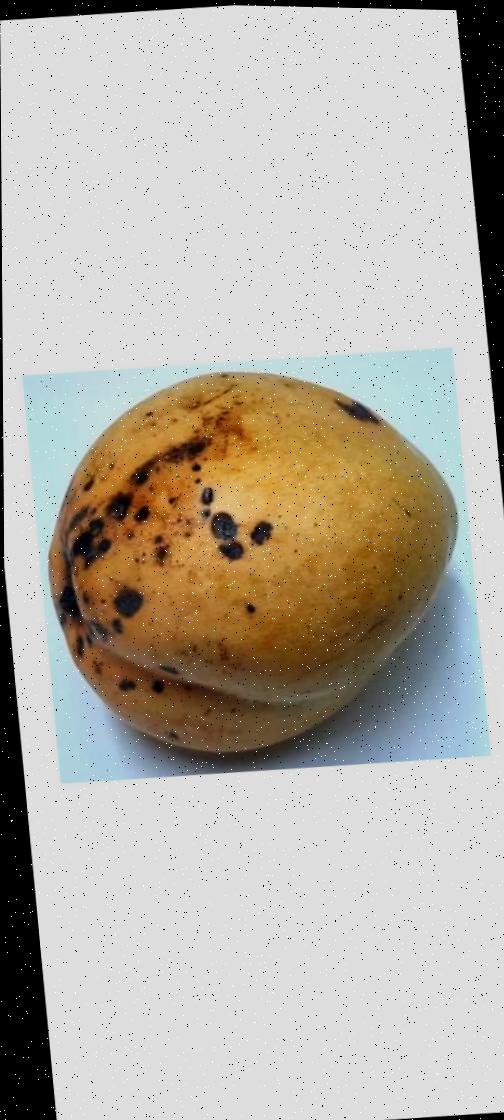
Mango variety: Bari-11